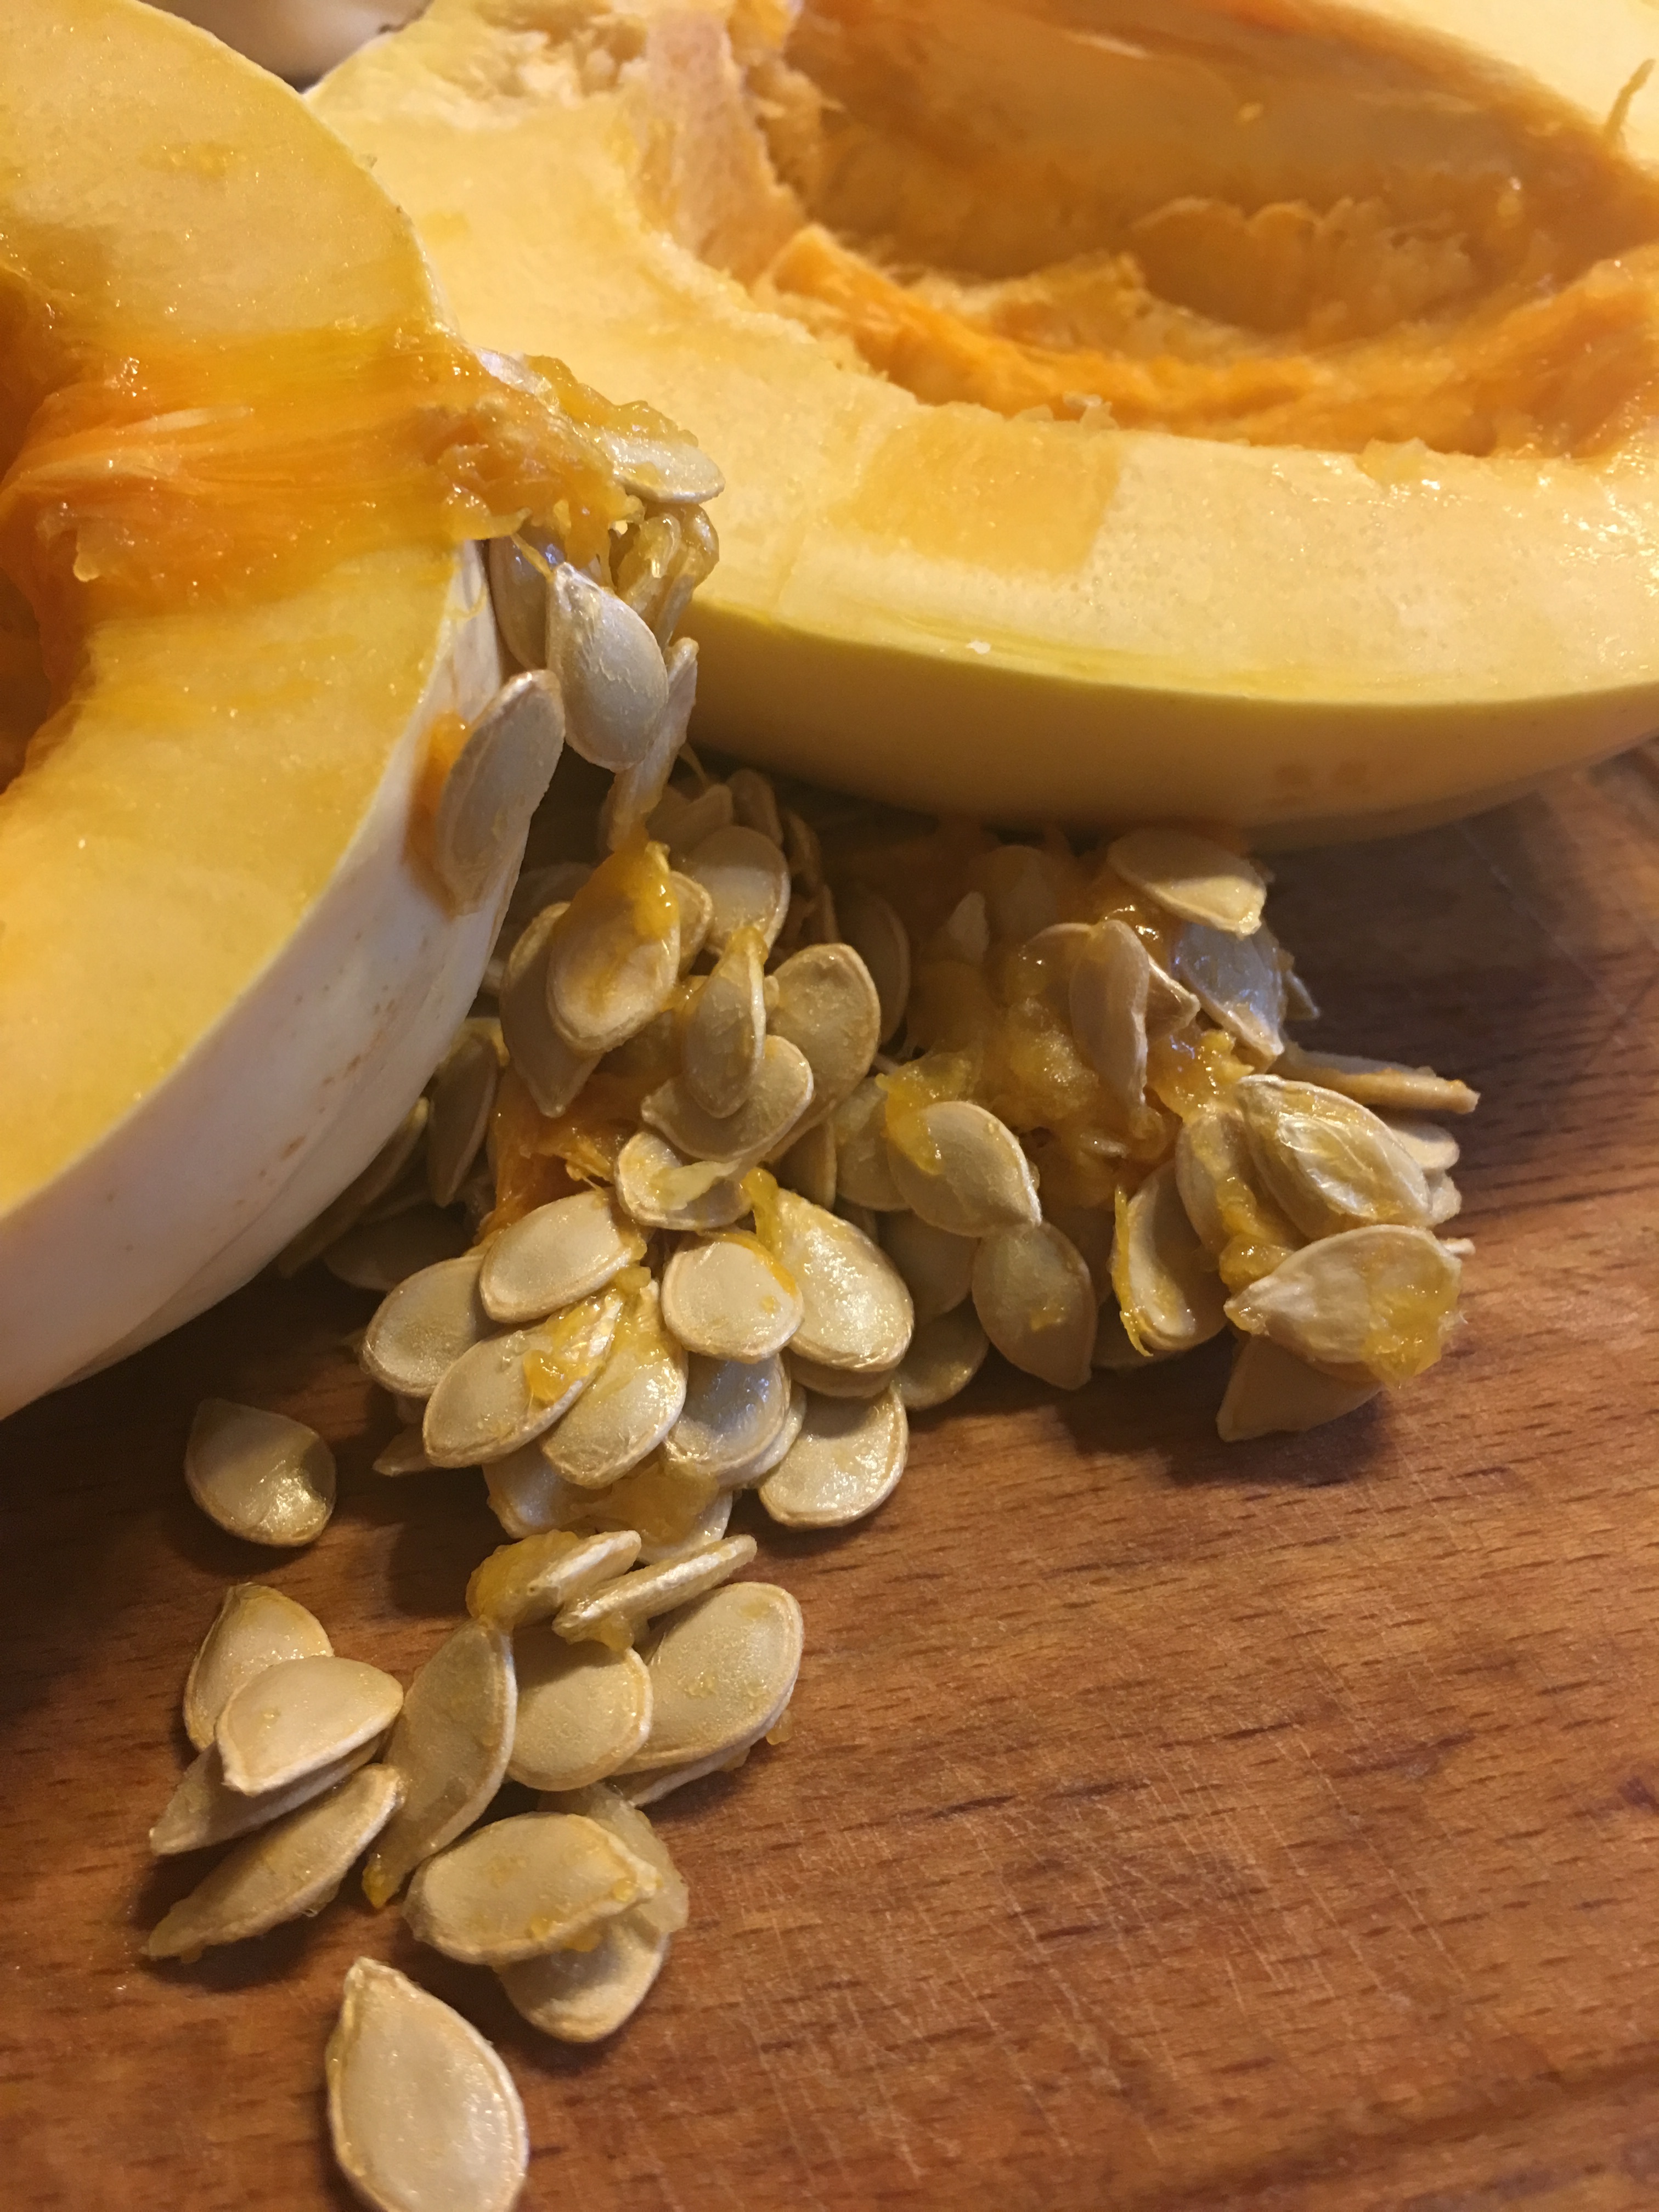
plant, fruit, food, produce, vegetable, pumpkin, coconut, seeds, inside, half, a vegetable, flowering plant, pips, land plant